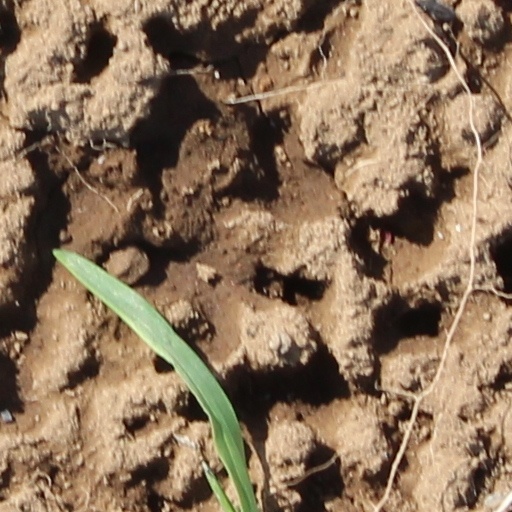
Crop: wheat